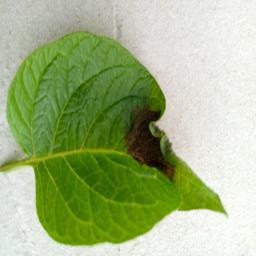
Etiqueta: Late Blight